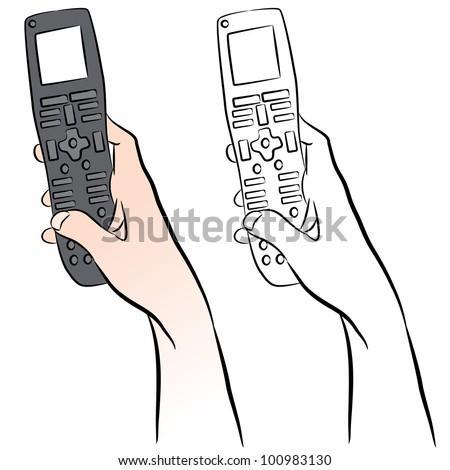
an image of a hand holding an universal remote control .